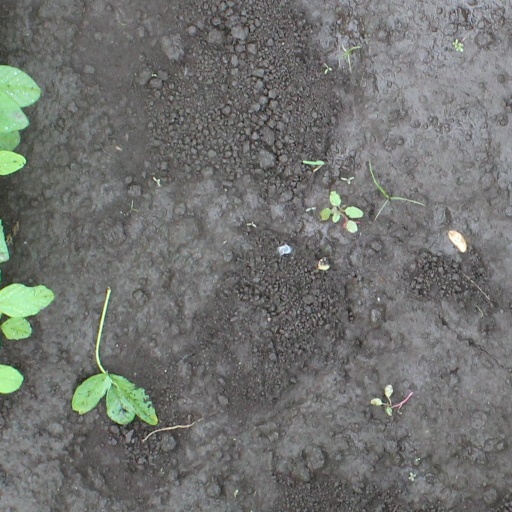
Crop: soybean